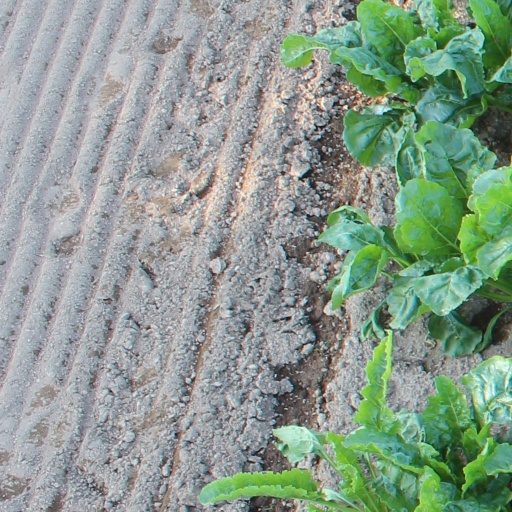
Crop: sugar beet